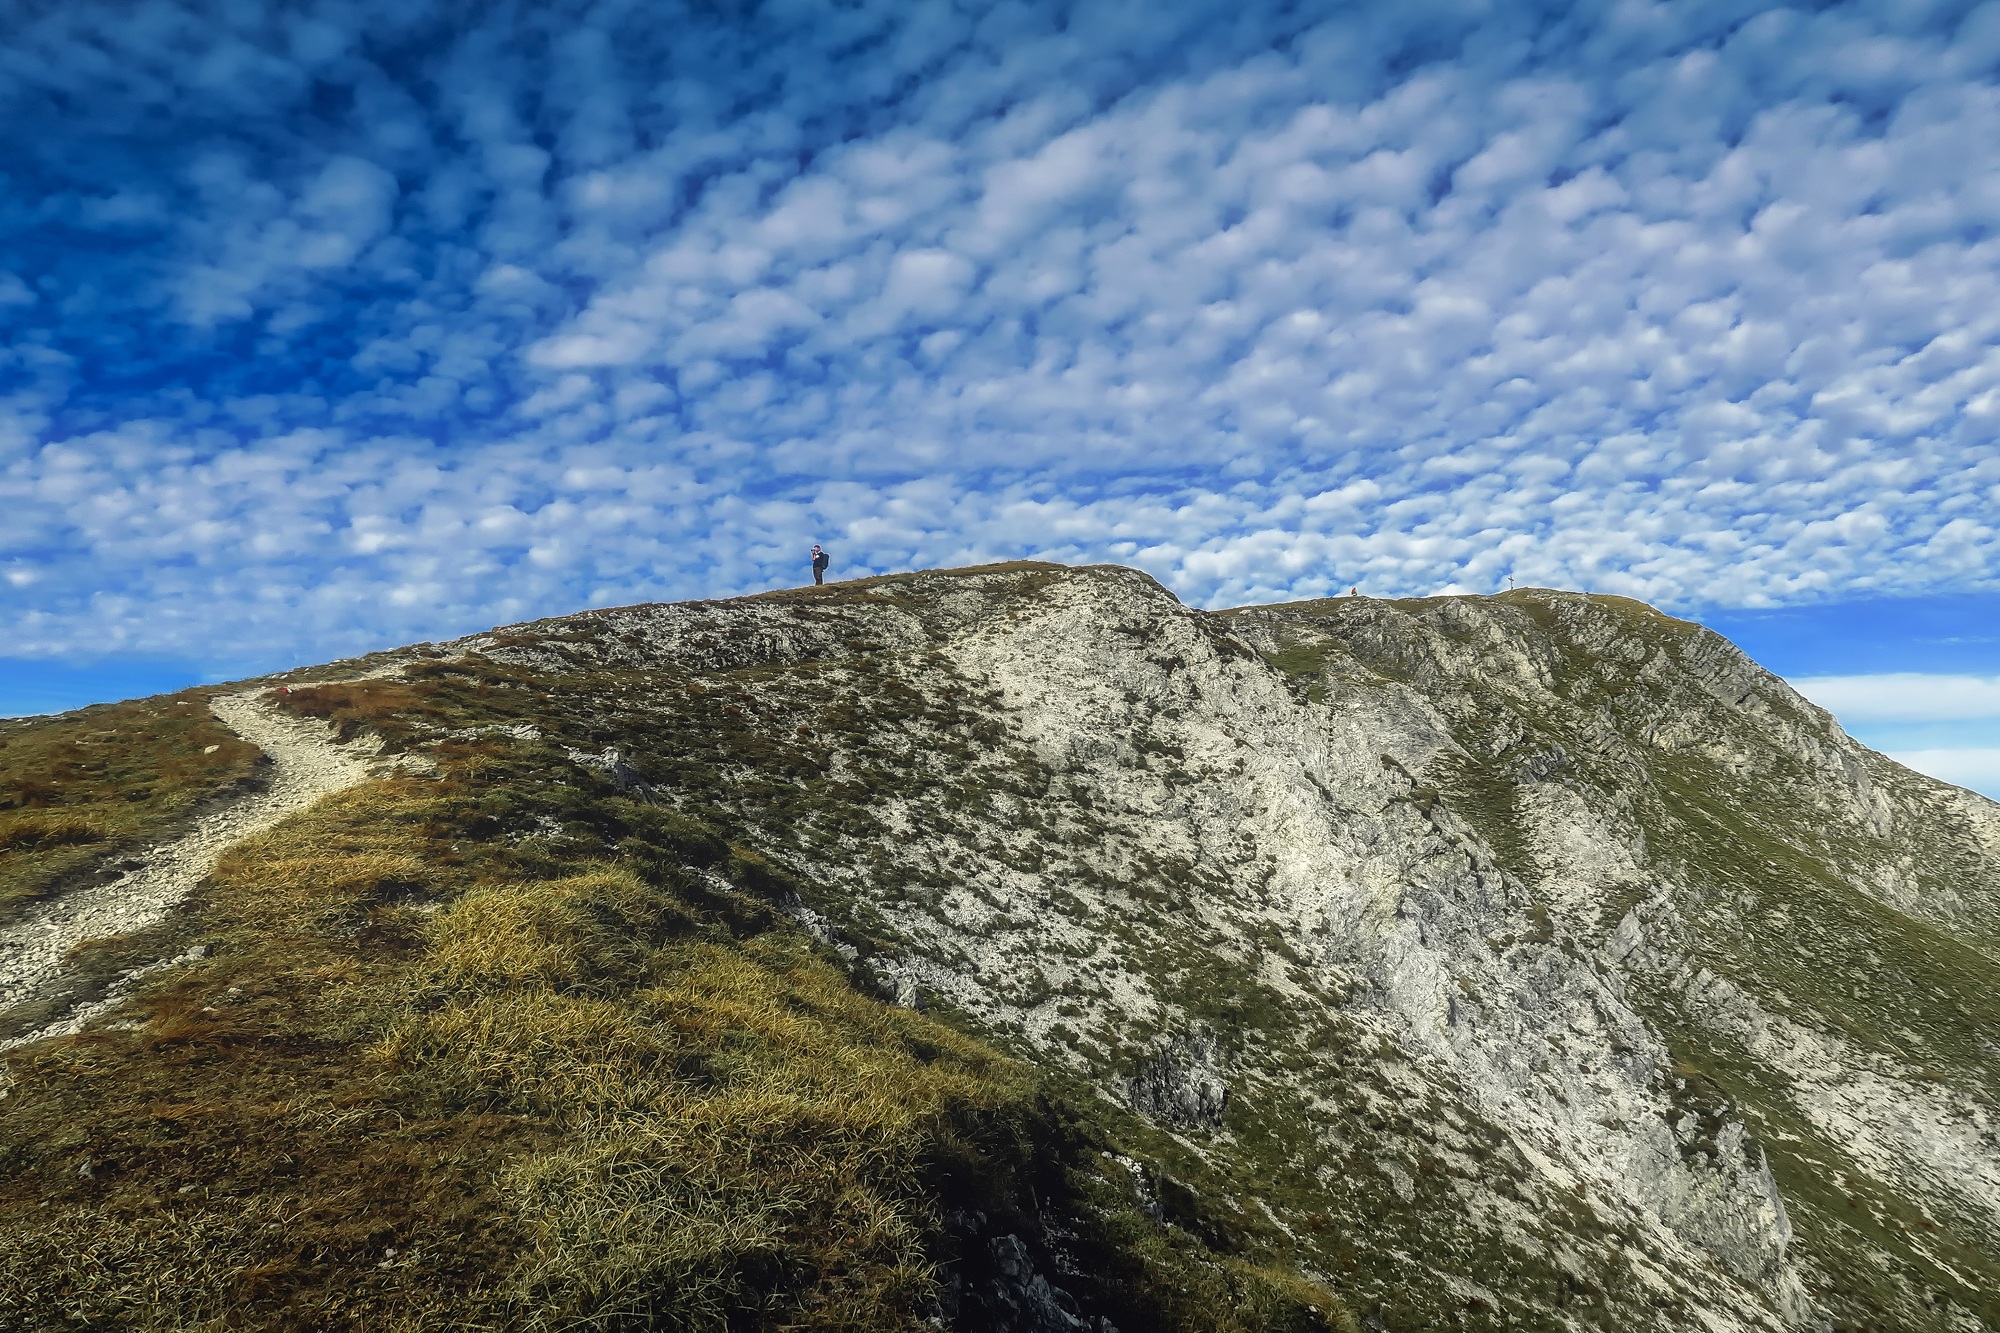
landscape, sea, coast, nature, rock, walking, mountain, cloud, sky, countryside, hill, adventure, mountain range, country, cliff, rural, scenic, terrain, material, ridge, summit, outdoors, hdr, clouds, geology, figure, mountains, alps, badlands, plateau, fell, cape, landform, mountain pass, geographical feature, mountainous landforms